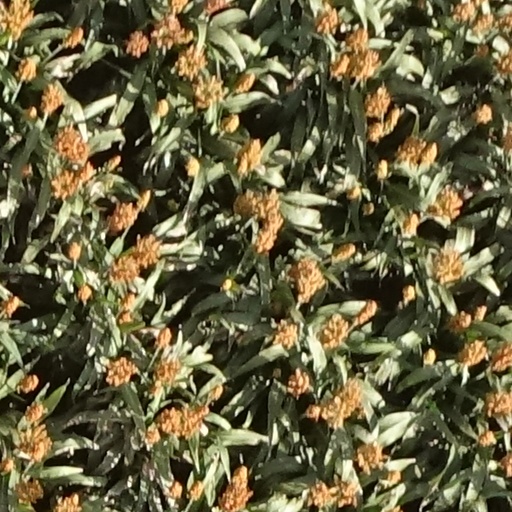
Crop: sorghum